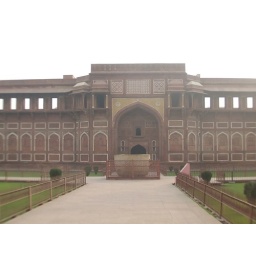
Solid stone bath in front of the building is rather odd